West Dean, Wiltshire

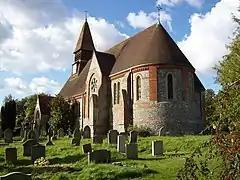
St Mary's Church

The church of St Mary the Virgin was built in 1866 as a replacement for the earlier church. Its site, provided by Thomas Baring, is 250 metres to the southeast and more central to the present village. In flint with red brick decoration and some Bath stone, it has a nave and apsidal chancel, and at the west end a timber bell-turret below a tiled spire.